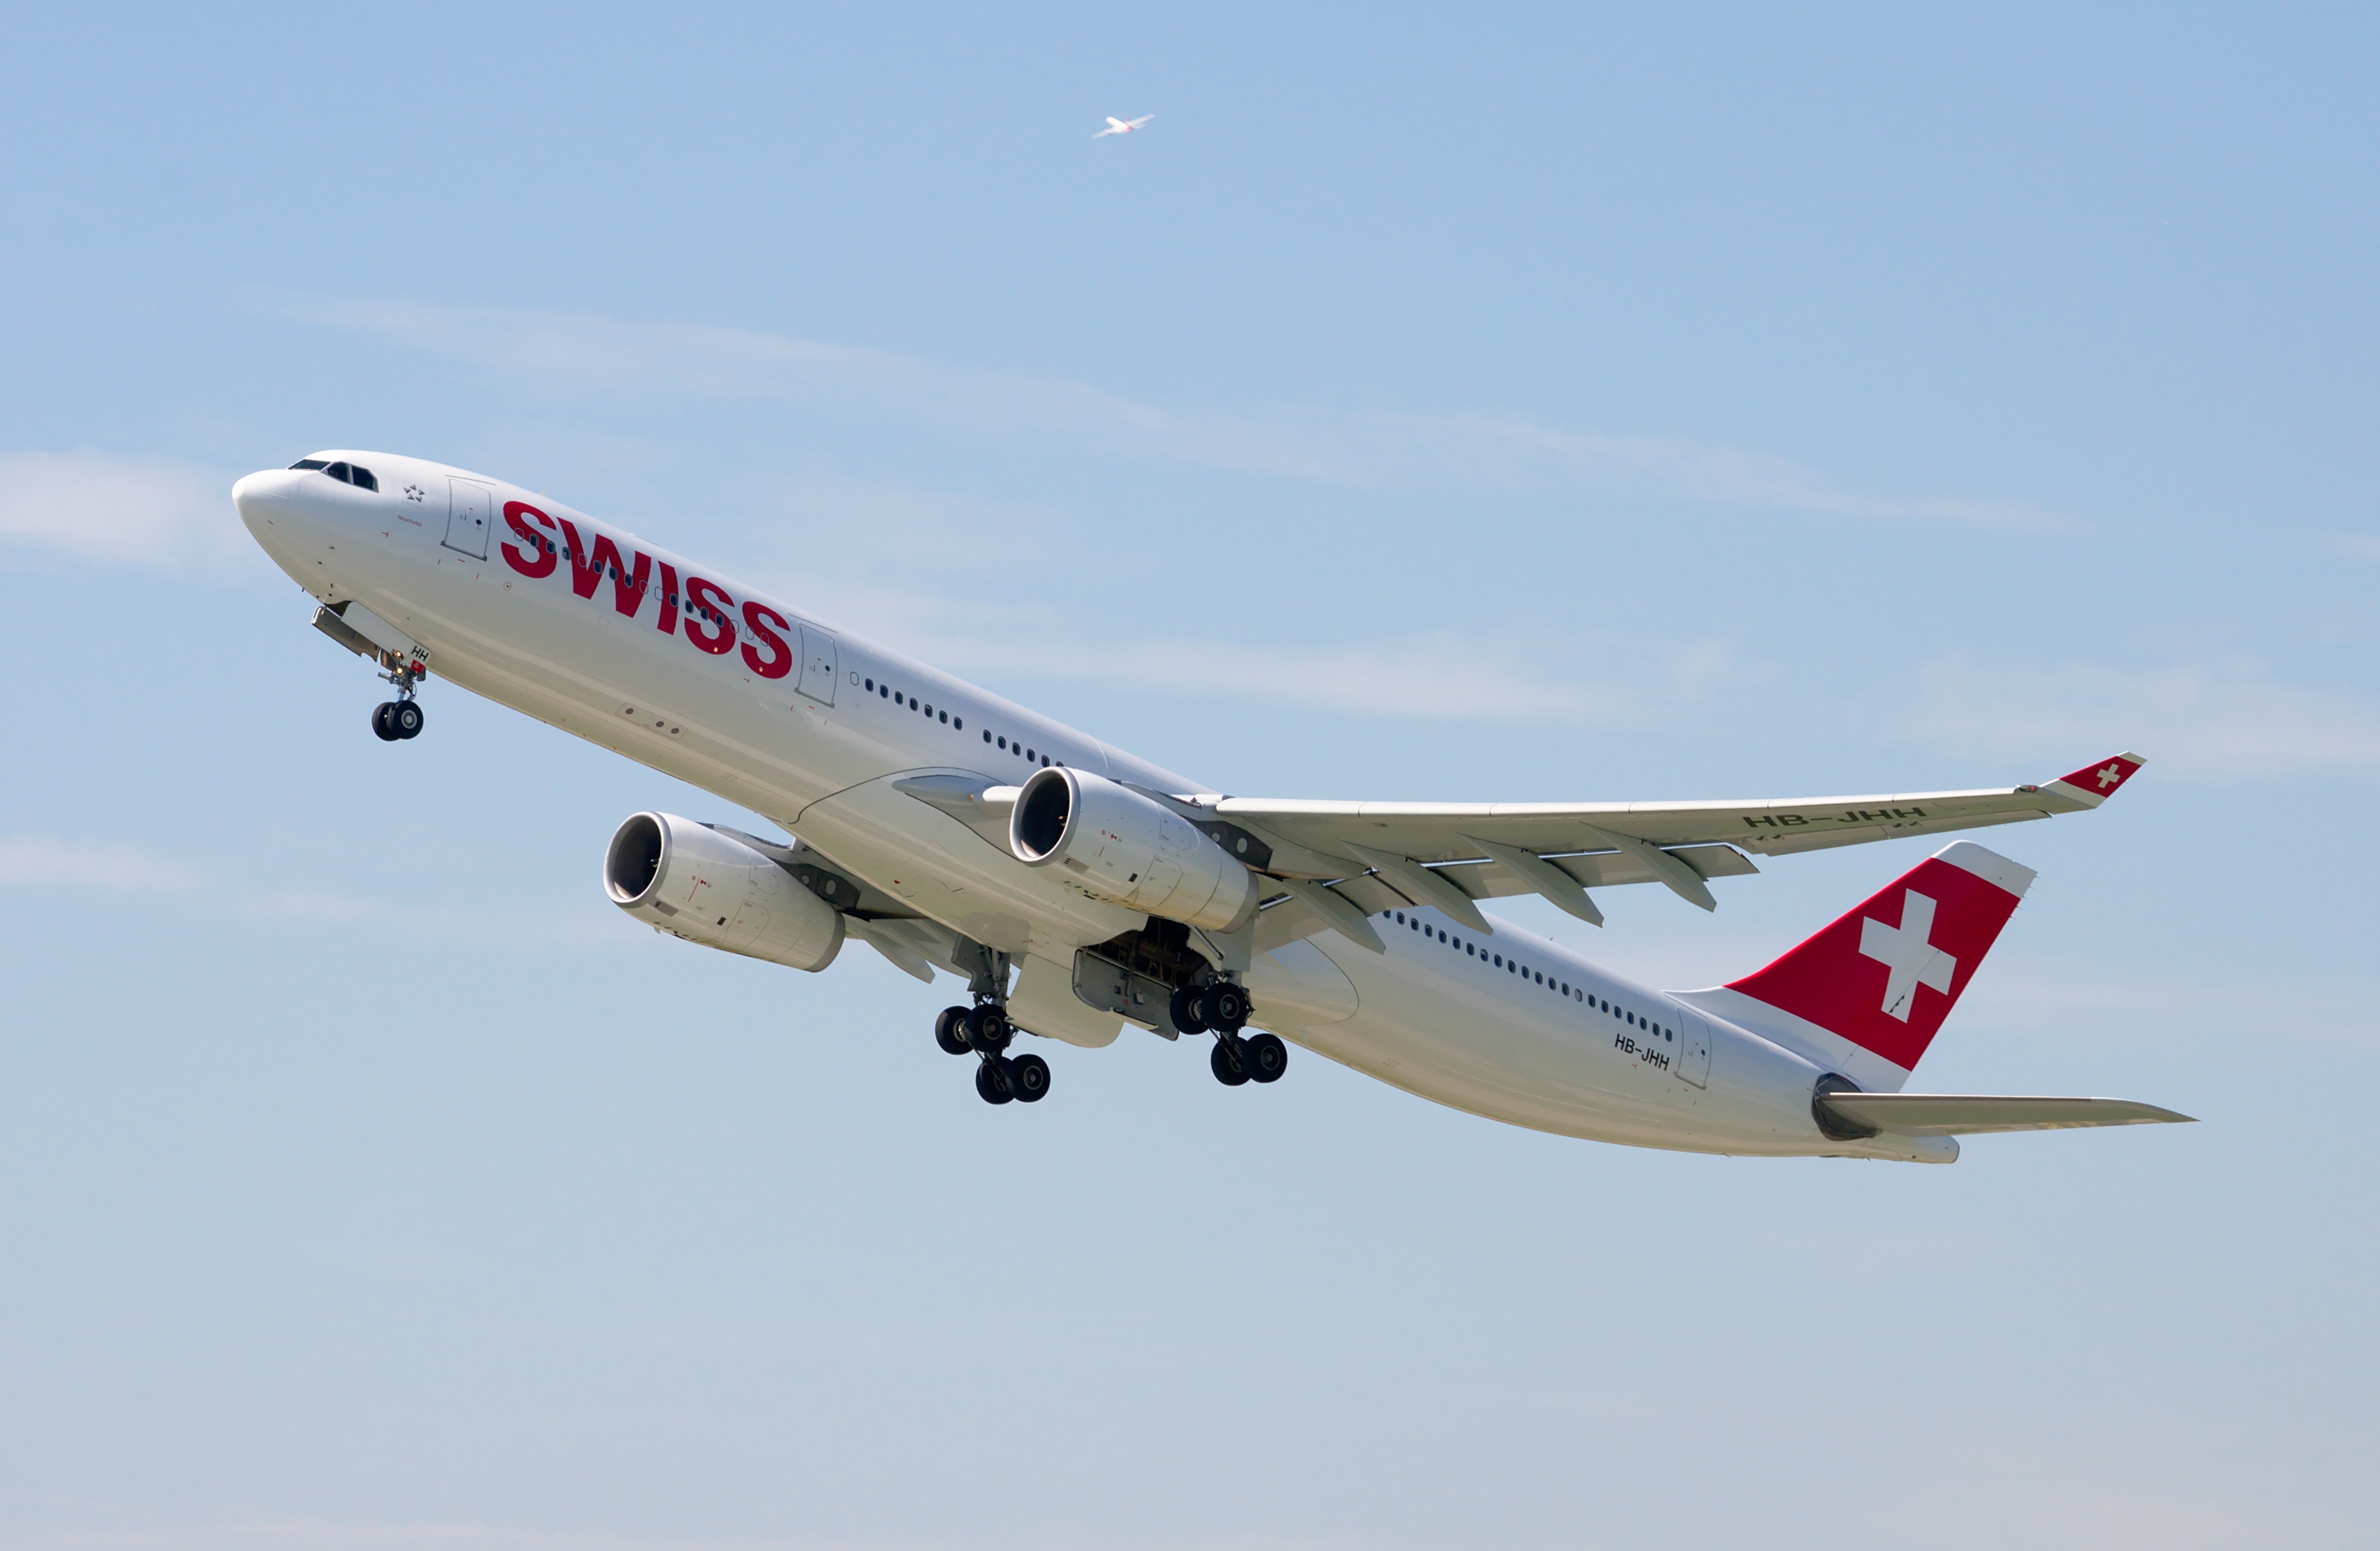
wing, airport, airplane, aircraft, jet, transport, vehicle, airline, aviation, flight, departure, airliner, swiss, airbus, boeing, takeoff, a330, jet aircraft, airport zurich, airbus a330, boeing 787 dreamliner, boeing 777, swiss airlines, boeing 767, air travel, boeing 737, boeing 757, atmosphere of earth, wide body aircraft, narrow body aircraft